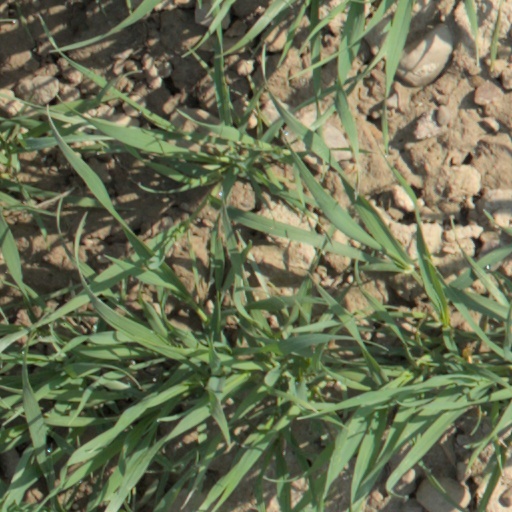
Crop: wheat